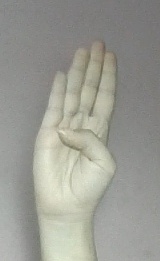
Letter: kaaf